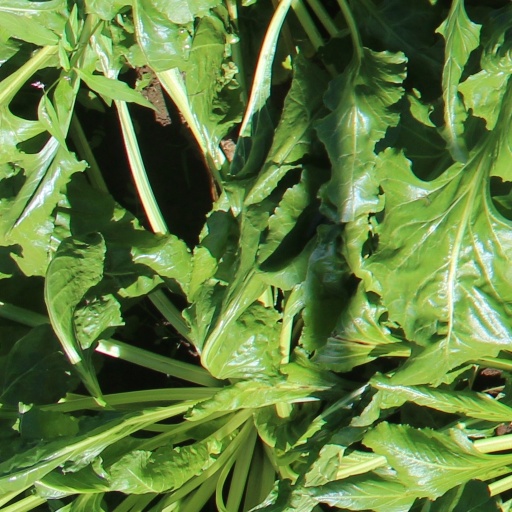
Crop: sugar beet